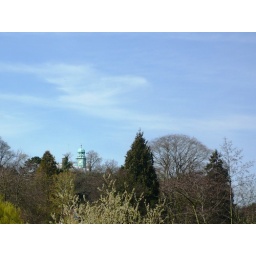
Trees in Shrewsbury obscuring the clock tower of Shrewsbury School.